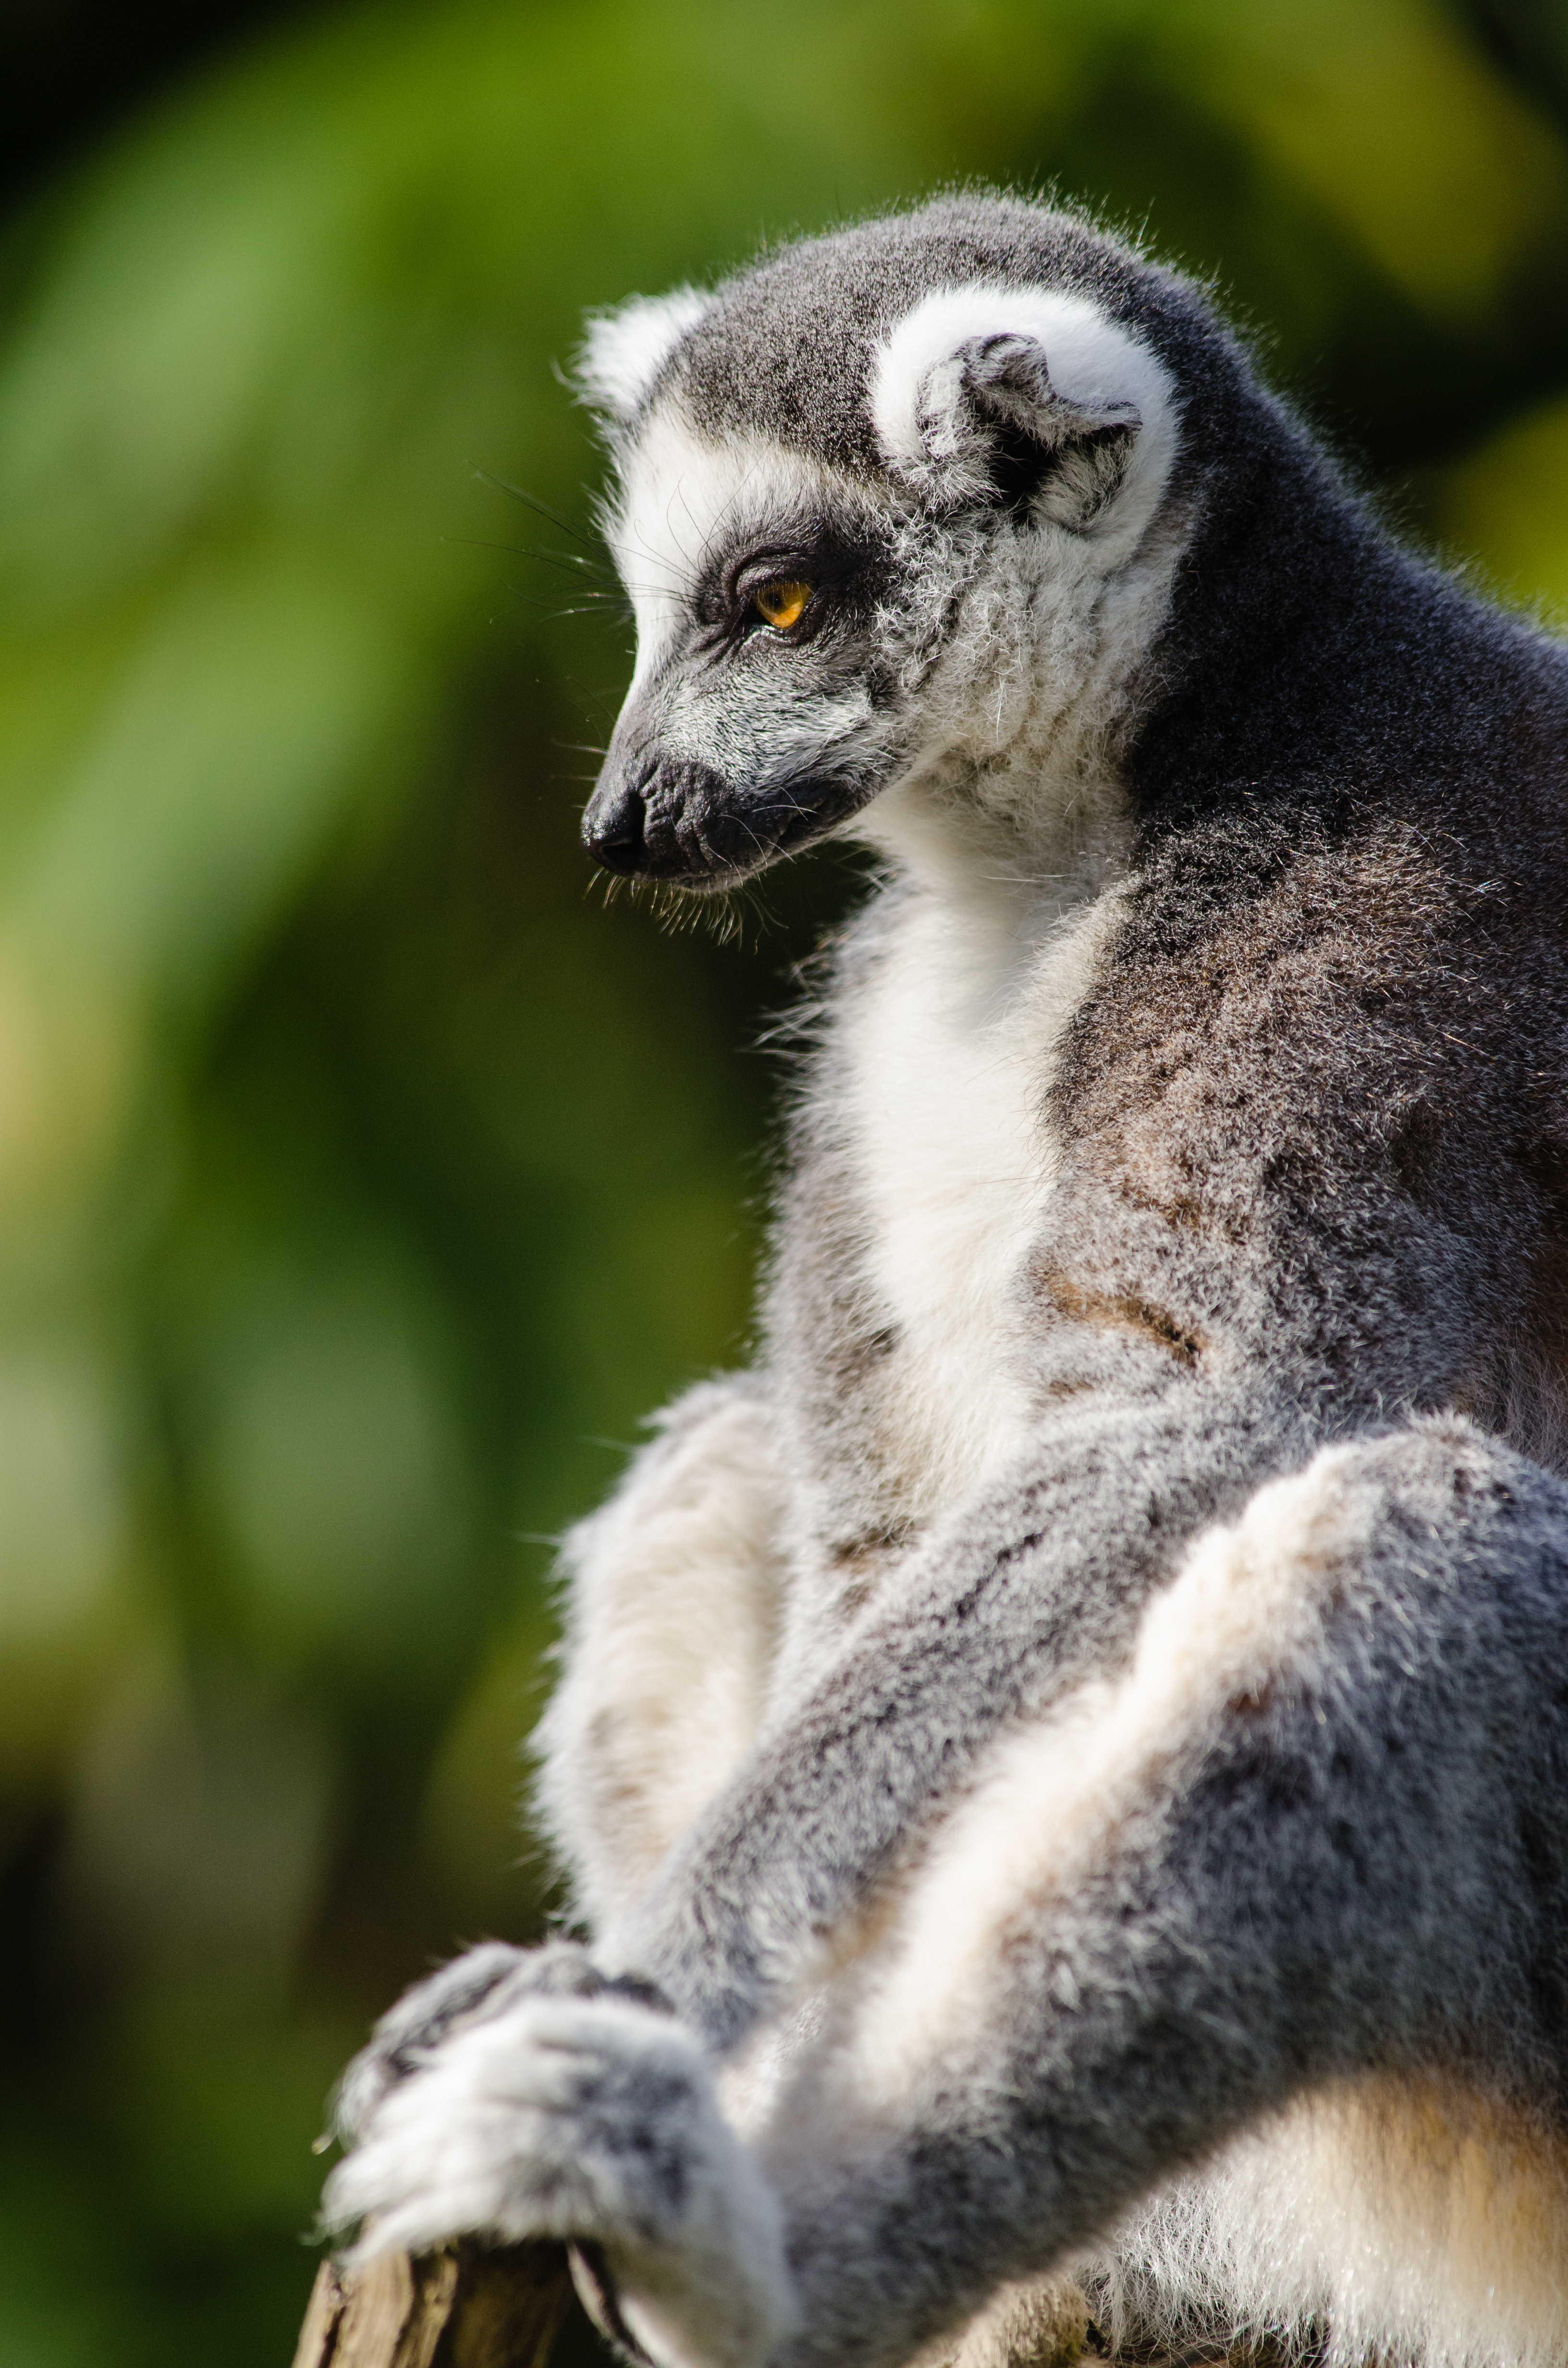
ring, feet, cute, wildlife, zoo, mammal, nikon, fauna, primate, close up, eyes, hands, madagascar, vertebrate, germany, deutschland, adorable, lemur, d7000, niedlich, tierpark, tailed, katta, hnde, fse, madagaskar, lemuren, kattas